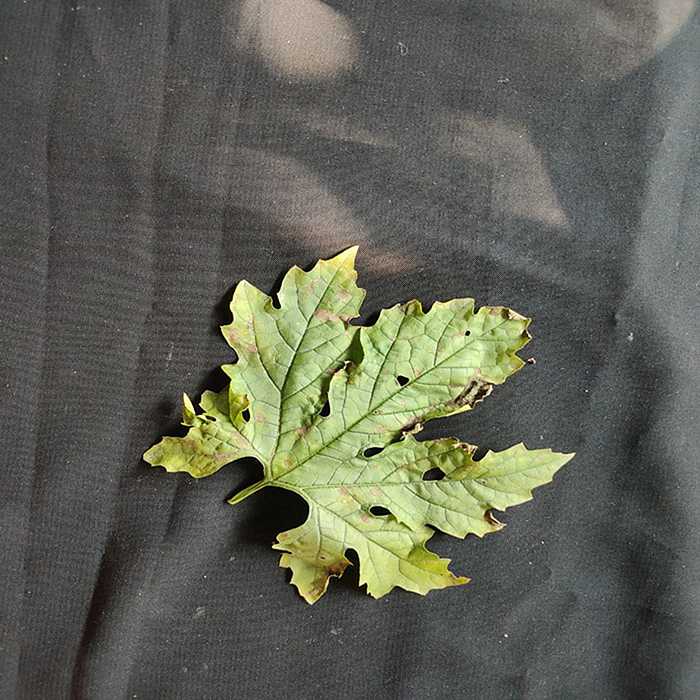
Plant: Bitter Gourd
Label: Downey mildew